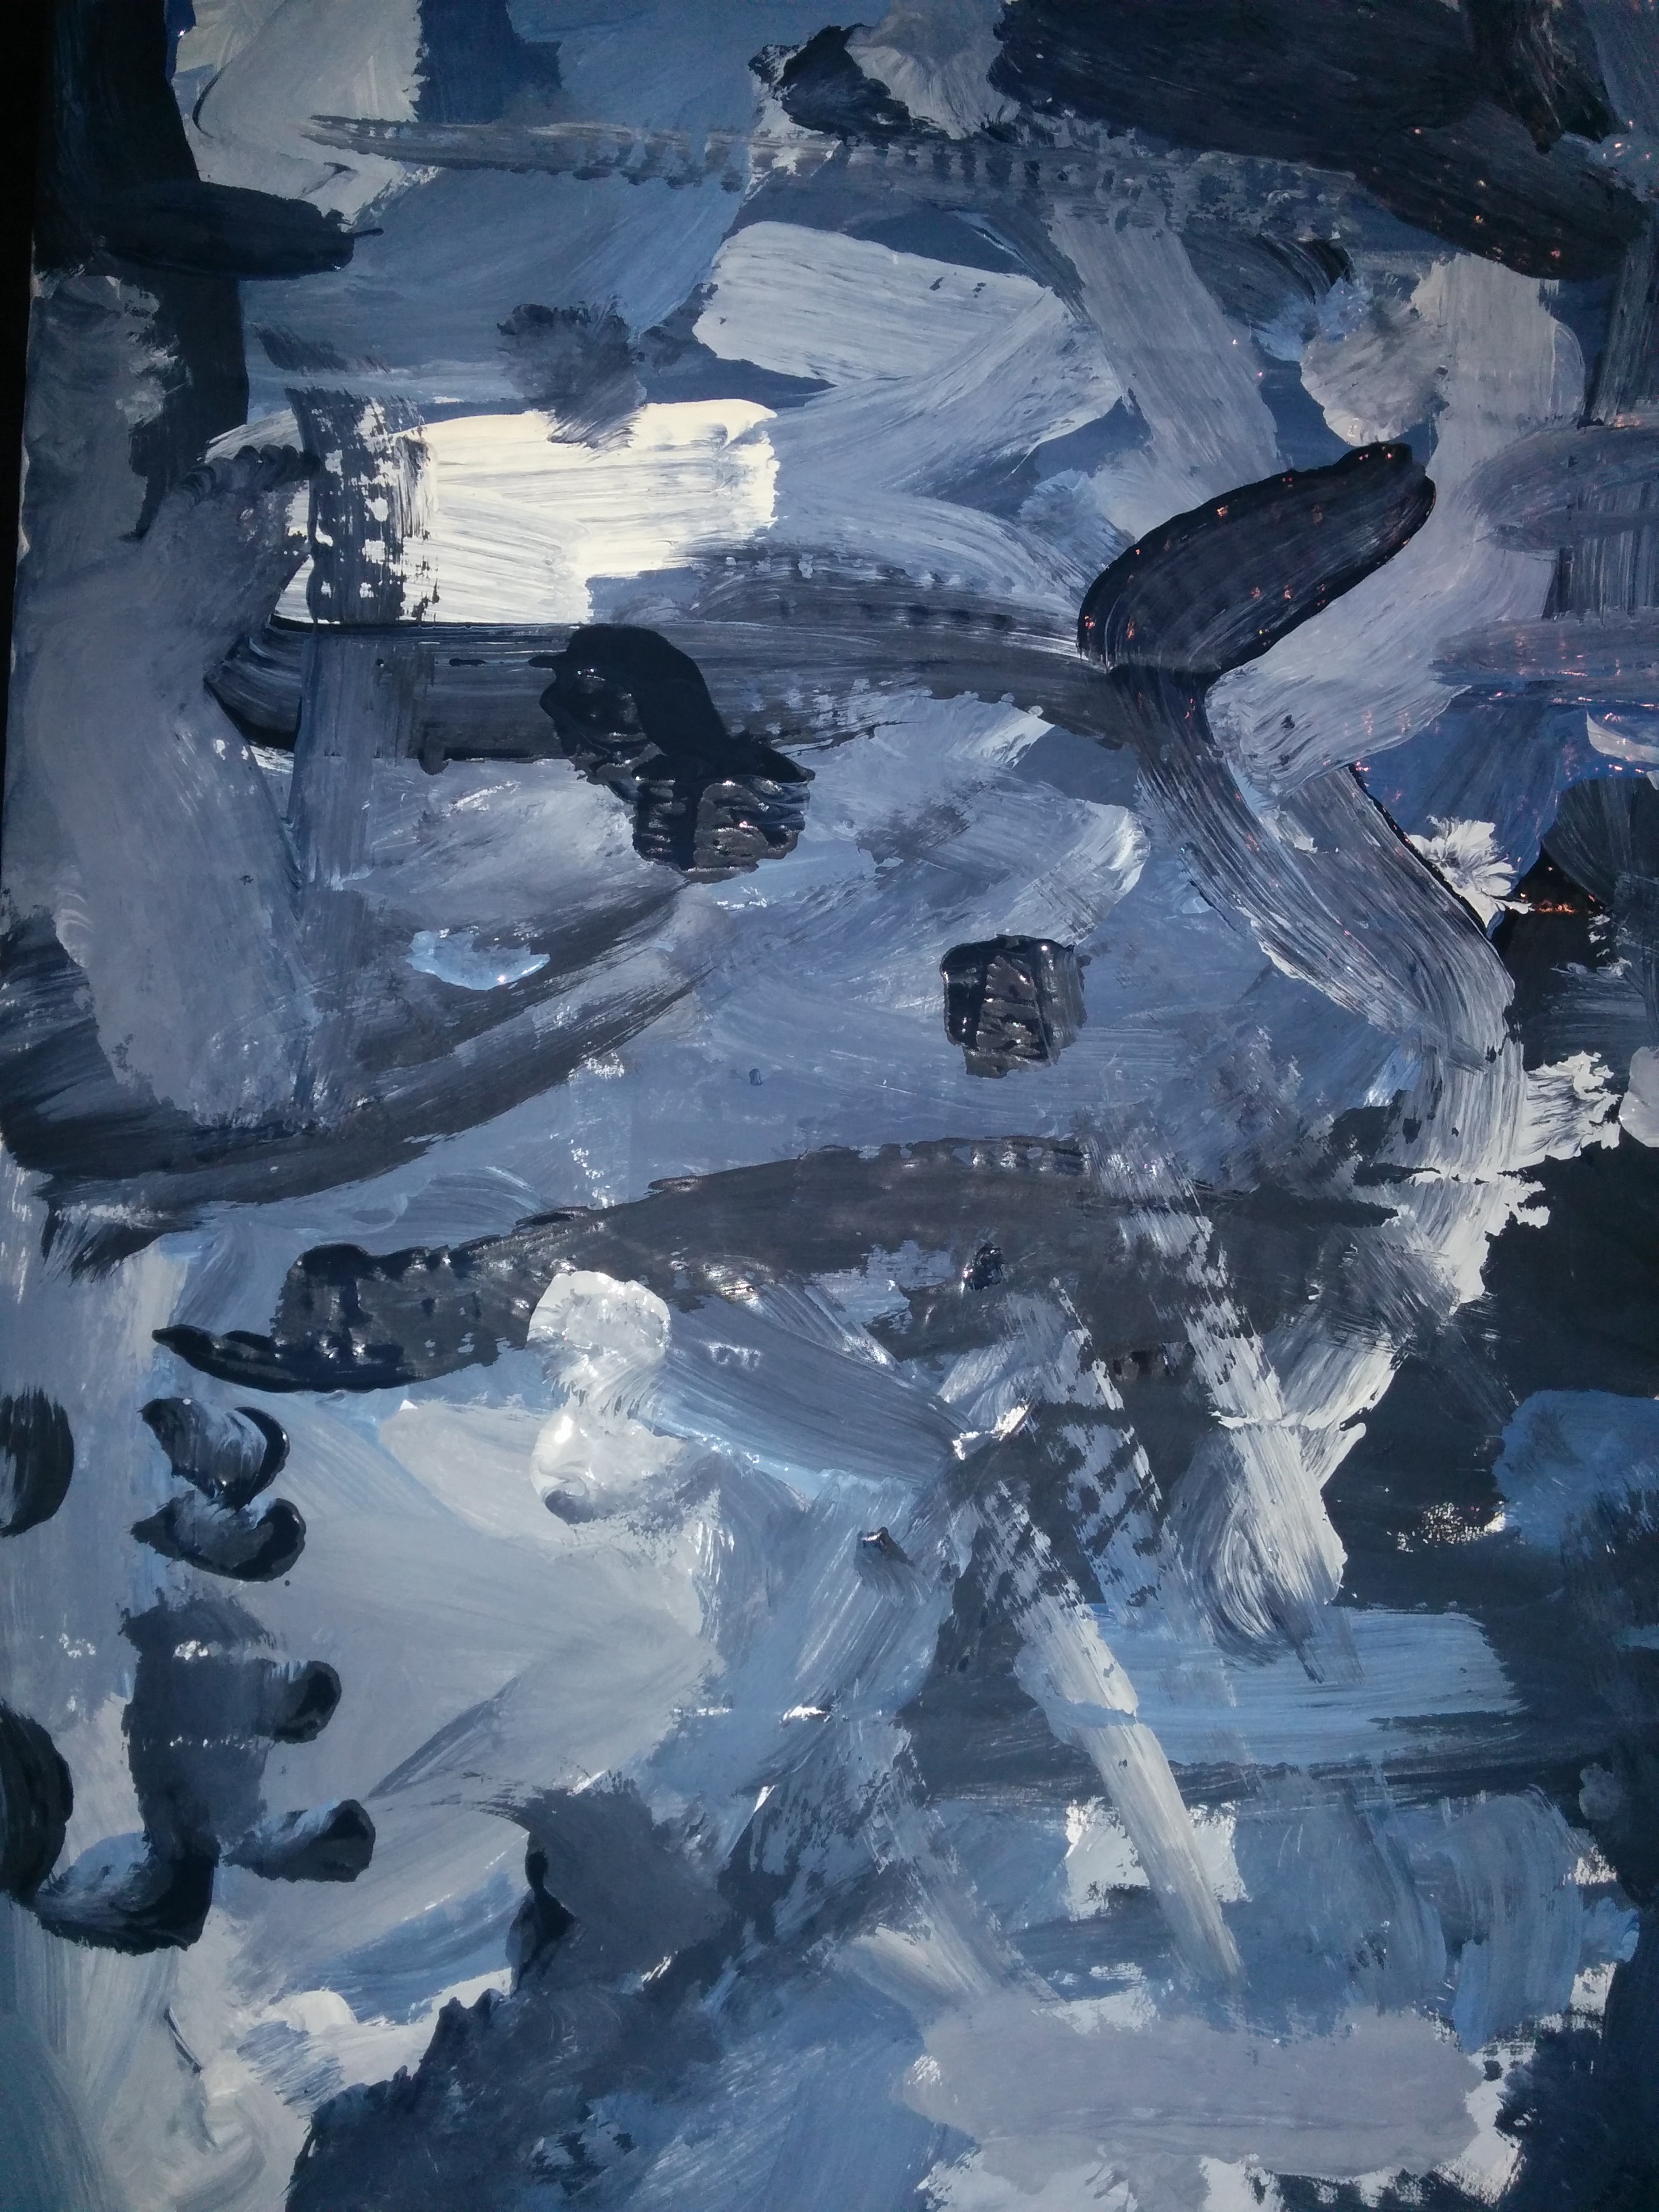
snow, winter, ice, reflection, artistic, blue, arctic, graffiti, painting, art, colors, background, gradient, earth, screenshot, freezing, geological phenomenon